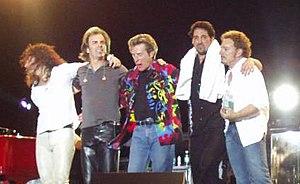
Journey est un groupe de soft rock et pop rock américain fondé en 1973 à San Francisco autour de Neal Schon et Gregg Rolie, anciens musiciens du groupe Santana. Le groupe est passé par plusieurs phases ; le plus fort de son succès commercial a eu lieu entre 1978 et 1987, après quoi le groupe s'est temporairement séparé. Après une longue mise en suspens à la suite de Raised on Radio, le groupe s'est reformé dans les années 1990 avec une succession de chanteurs.